Shota Lomidze

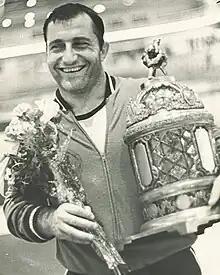

Shota Lomidze (20 January 1936 – 23 October 1993) was a Georgian wrestler who competed in the 1964 Summer Olympics and in the 1968 Summer Olympics.